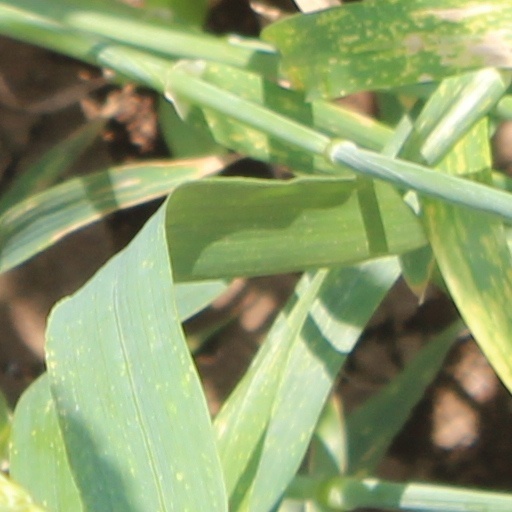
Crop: wheat